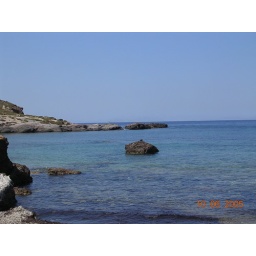
The water in the Cyclades is sooo clear